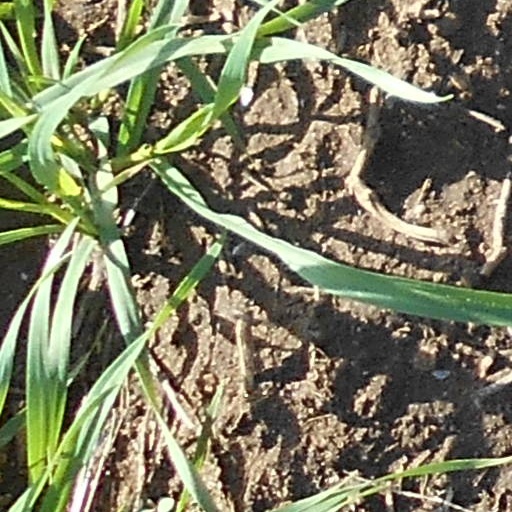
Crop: wheat